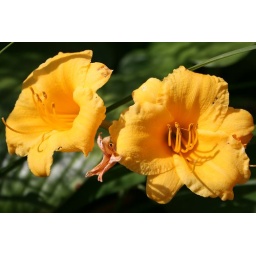
My front flower bed is in bloom!!!!